Wine chemistry

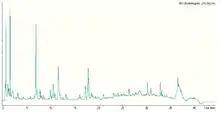
280 nm 45 min LC chromatogram of a red wine, showing mainly phenolic compounds

Wine is a complex mixture of chemical compounds in a hydro-alcoholic solution with a pH around 4.